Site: brandenburg
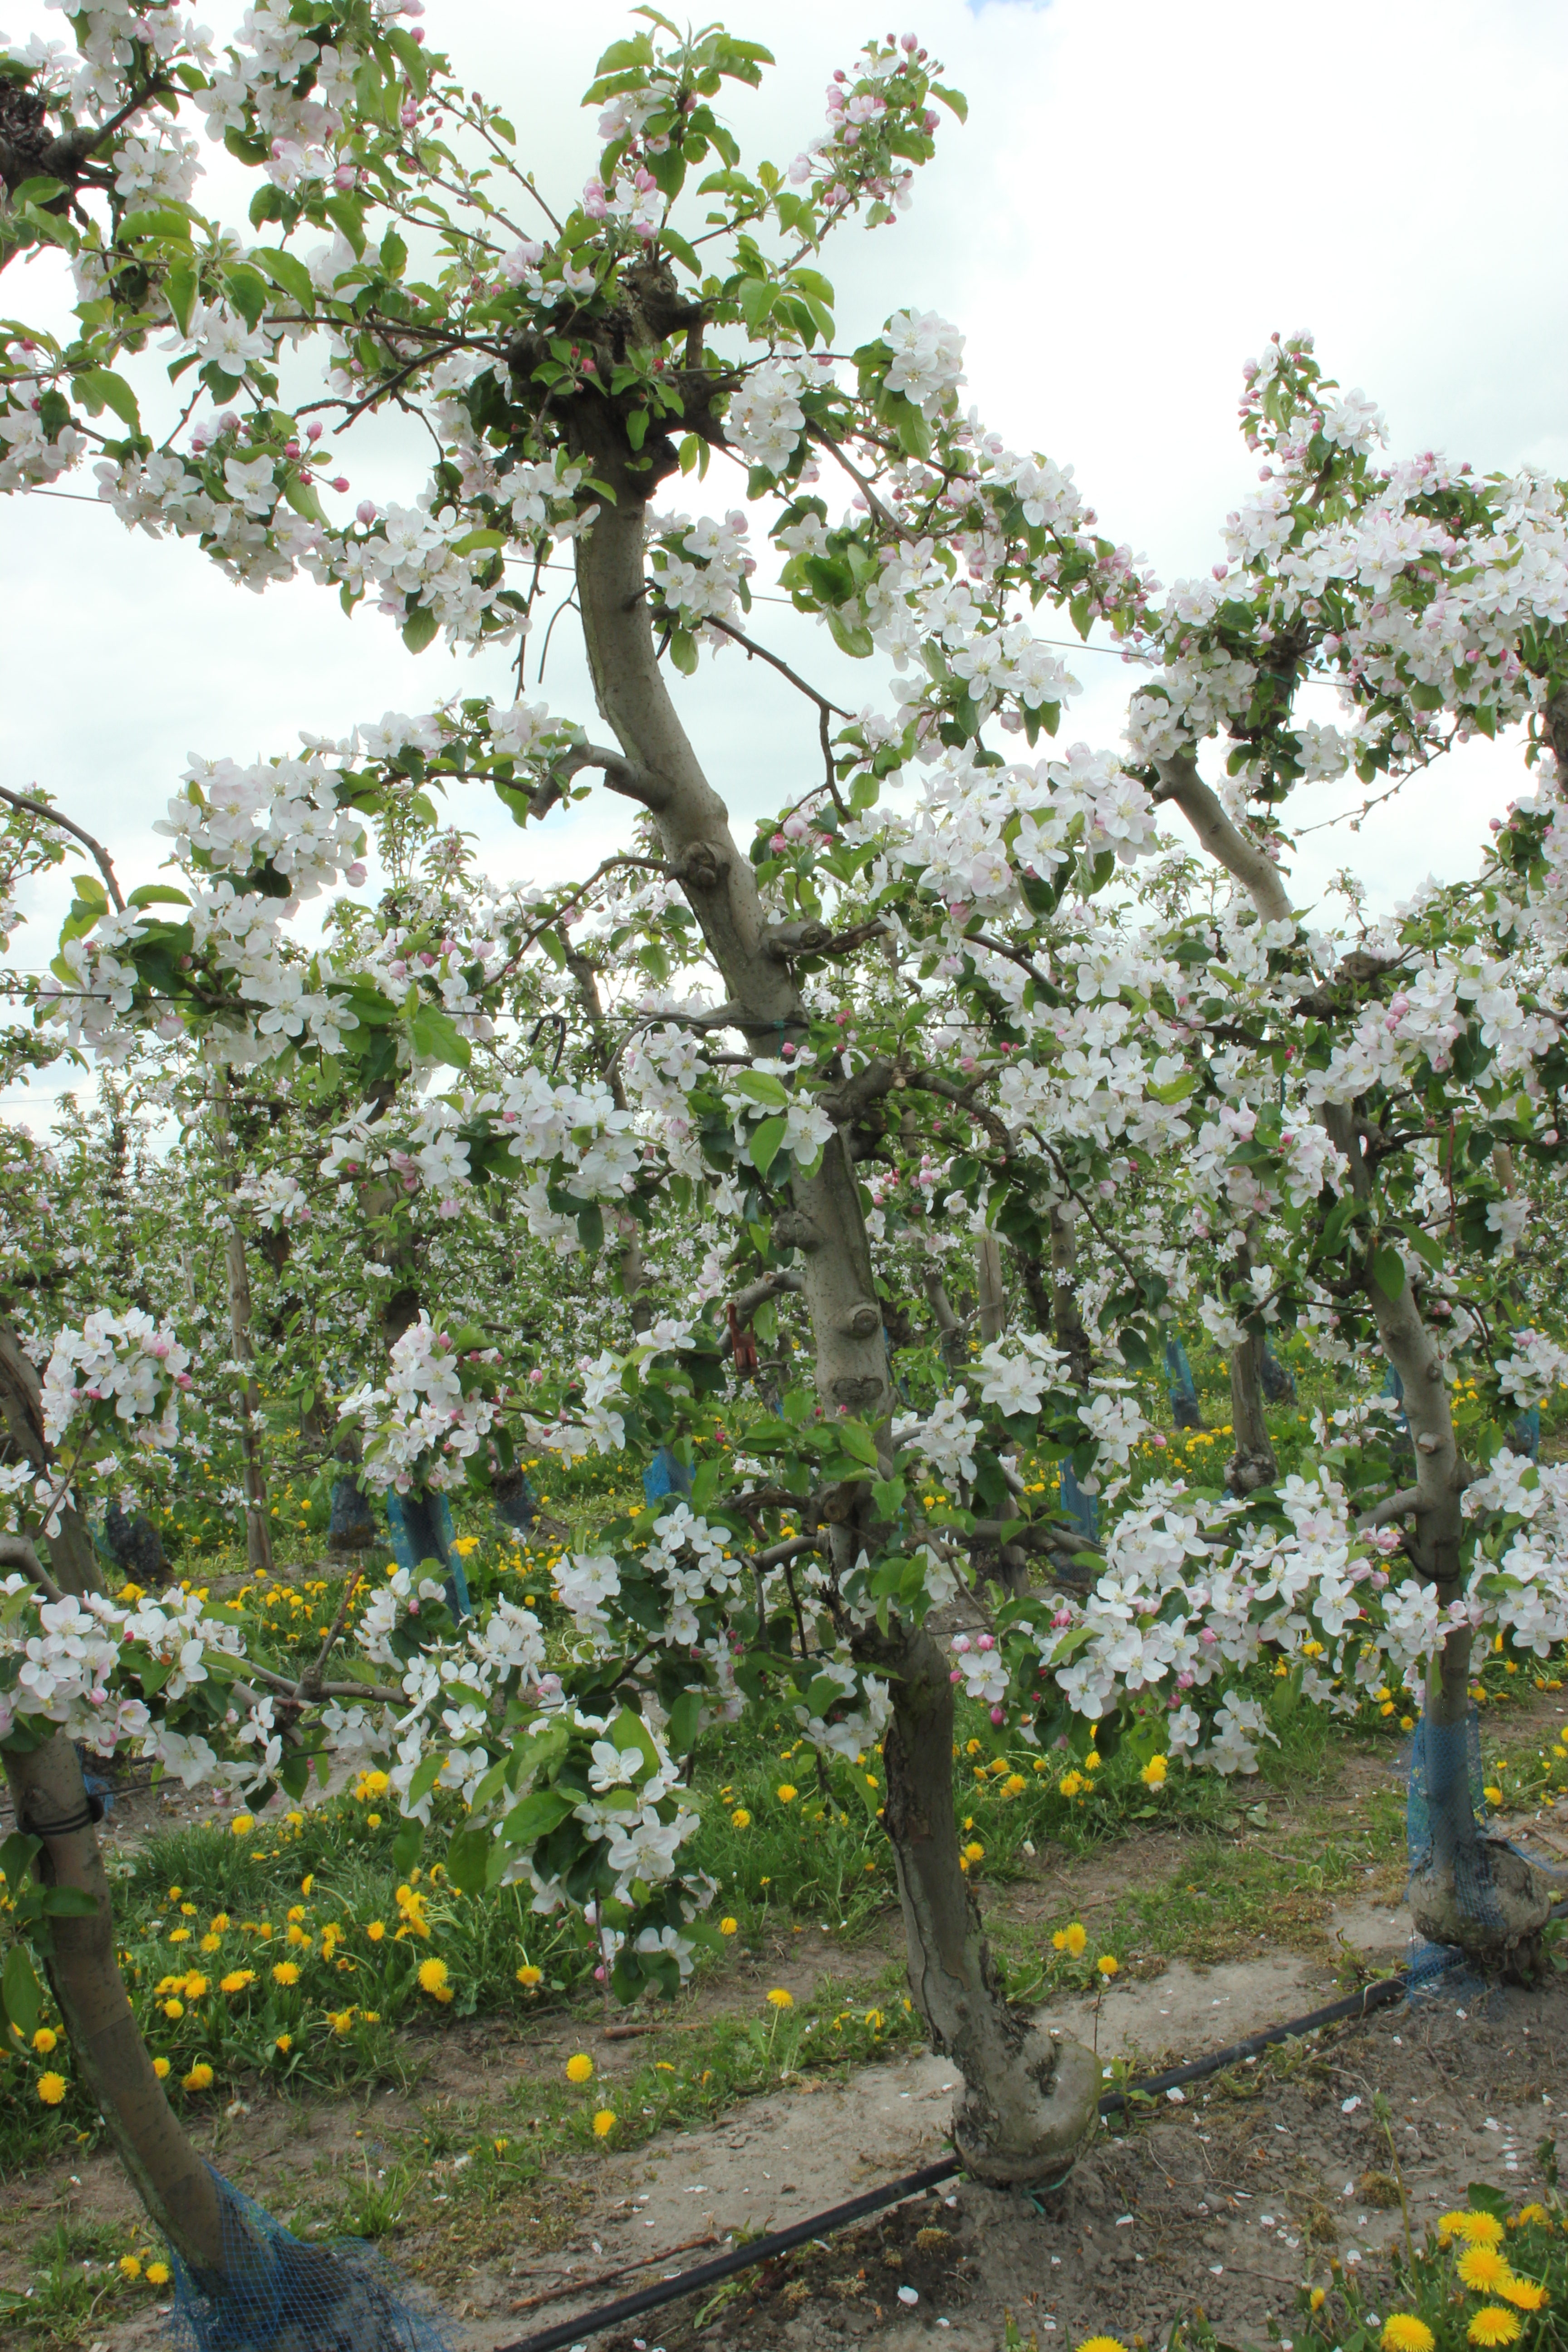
Growth stage (BBCH 65): Flowering